Clydie King

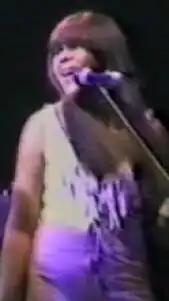
King in 1981

Clydie Mae King (August 21, 1943 – January 7, 2019) was an American singer, best known for her session work as a backing vocalist. King also recorded solo under her name. In the 1970s, she recorded as Brown Sugar, and her single "Loneliness (Will Bring Us Together Again)" reached No. 44 on the "Billboard" R&B charts in 1973.